Granite Chief Wilderness

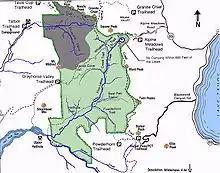
Map showing restricted deer fawning areas in gray

Activities include day-hiking, backpacking, fishing, cross-country skiing, mountain climbing and horsepacking. The Five Lakes basin is the most heavily used area in the wilderness due to the close proximity to both Palisades Tahoe and Alpine Meadows ski areas. Two commercial outfitters offer horsepacking trips into the wilderness.